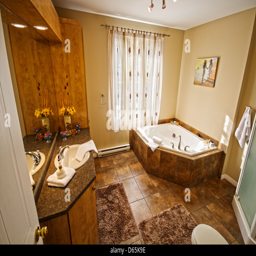
a picture of a sparkling clean bathroom